Ben Turpin

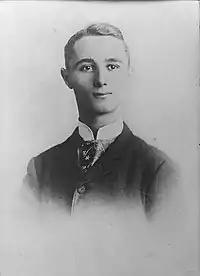
Ben Turpin in 1891

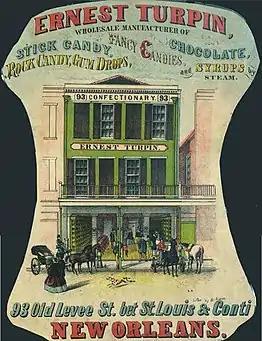
Late 1800s ad for Ernest Turpin Candy Store, where Ben worked in his childhood

Turpin was born in New Orleans, Louisiana, on September 19, 1869, the son of a candy store owner, Ernest Turpin, and Sarah Buckley.